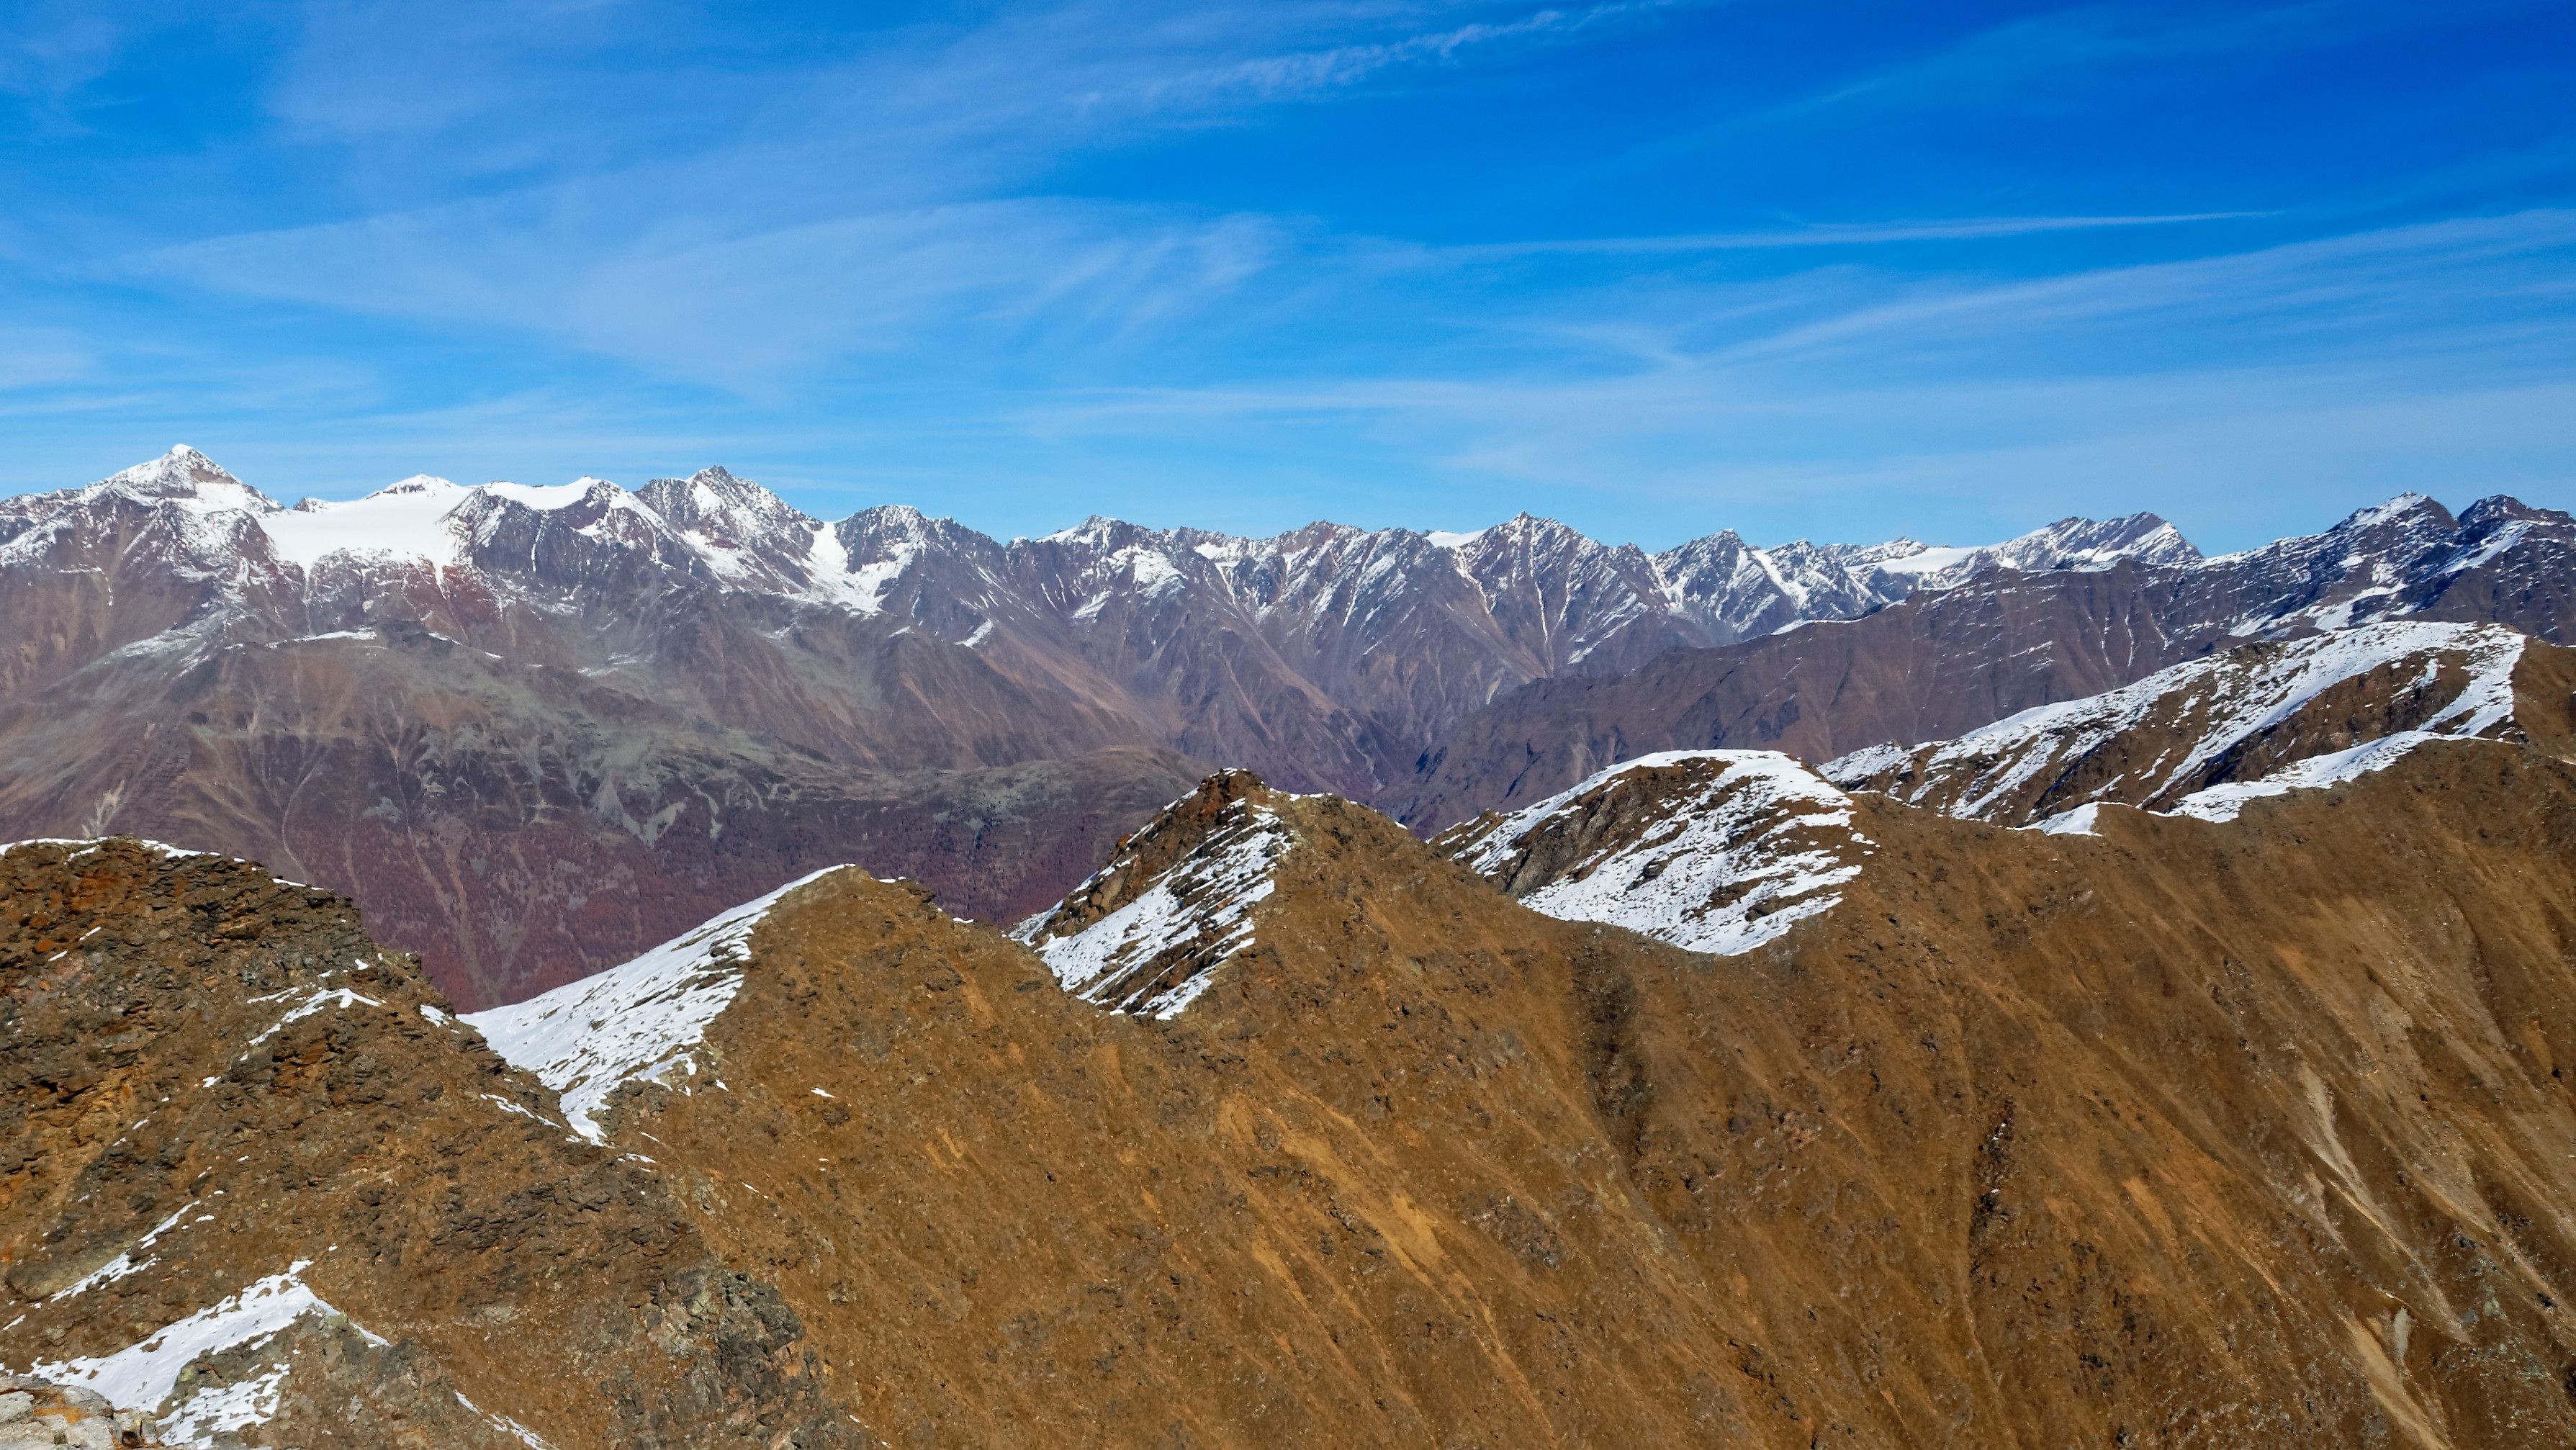
landscape, nature, wilderness, walking, mountain, snow, adventure, valley, mountain range, italy, alpine, ridge, summit, mountains, alps, plateau, fell, landform, south tyrol, mountain pass, vermoi, geographical feature, mountainous landforms